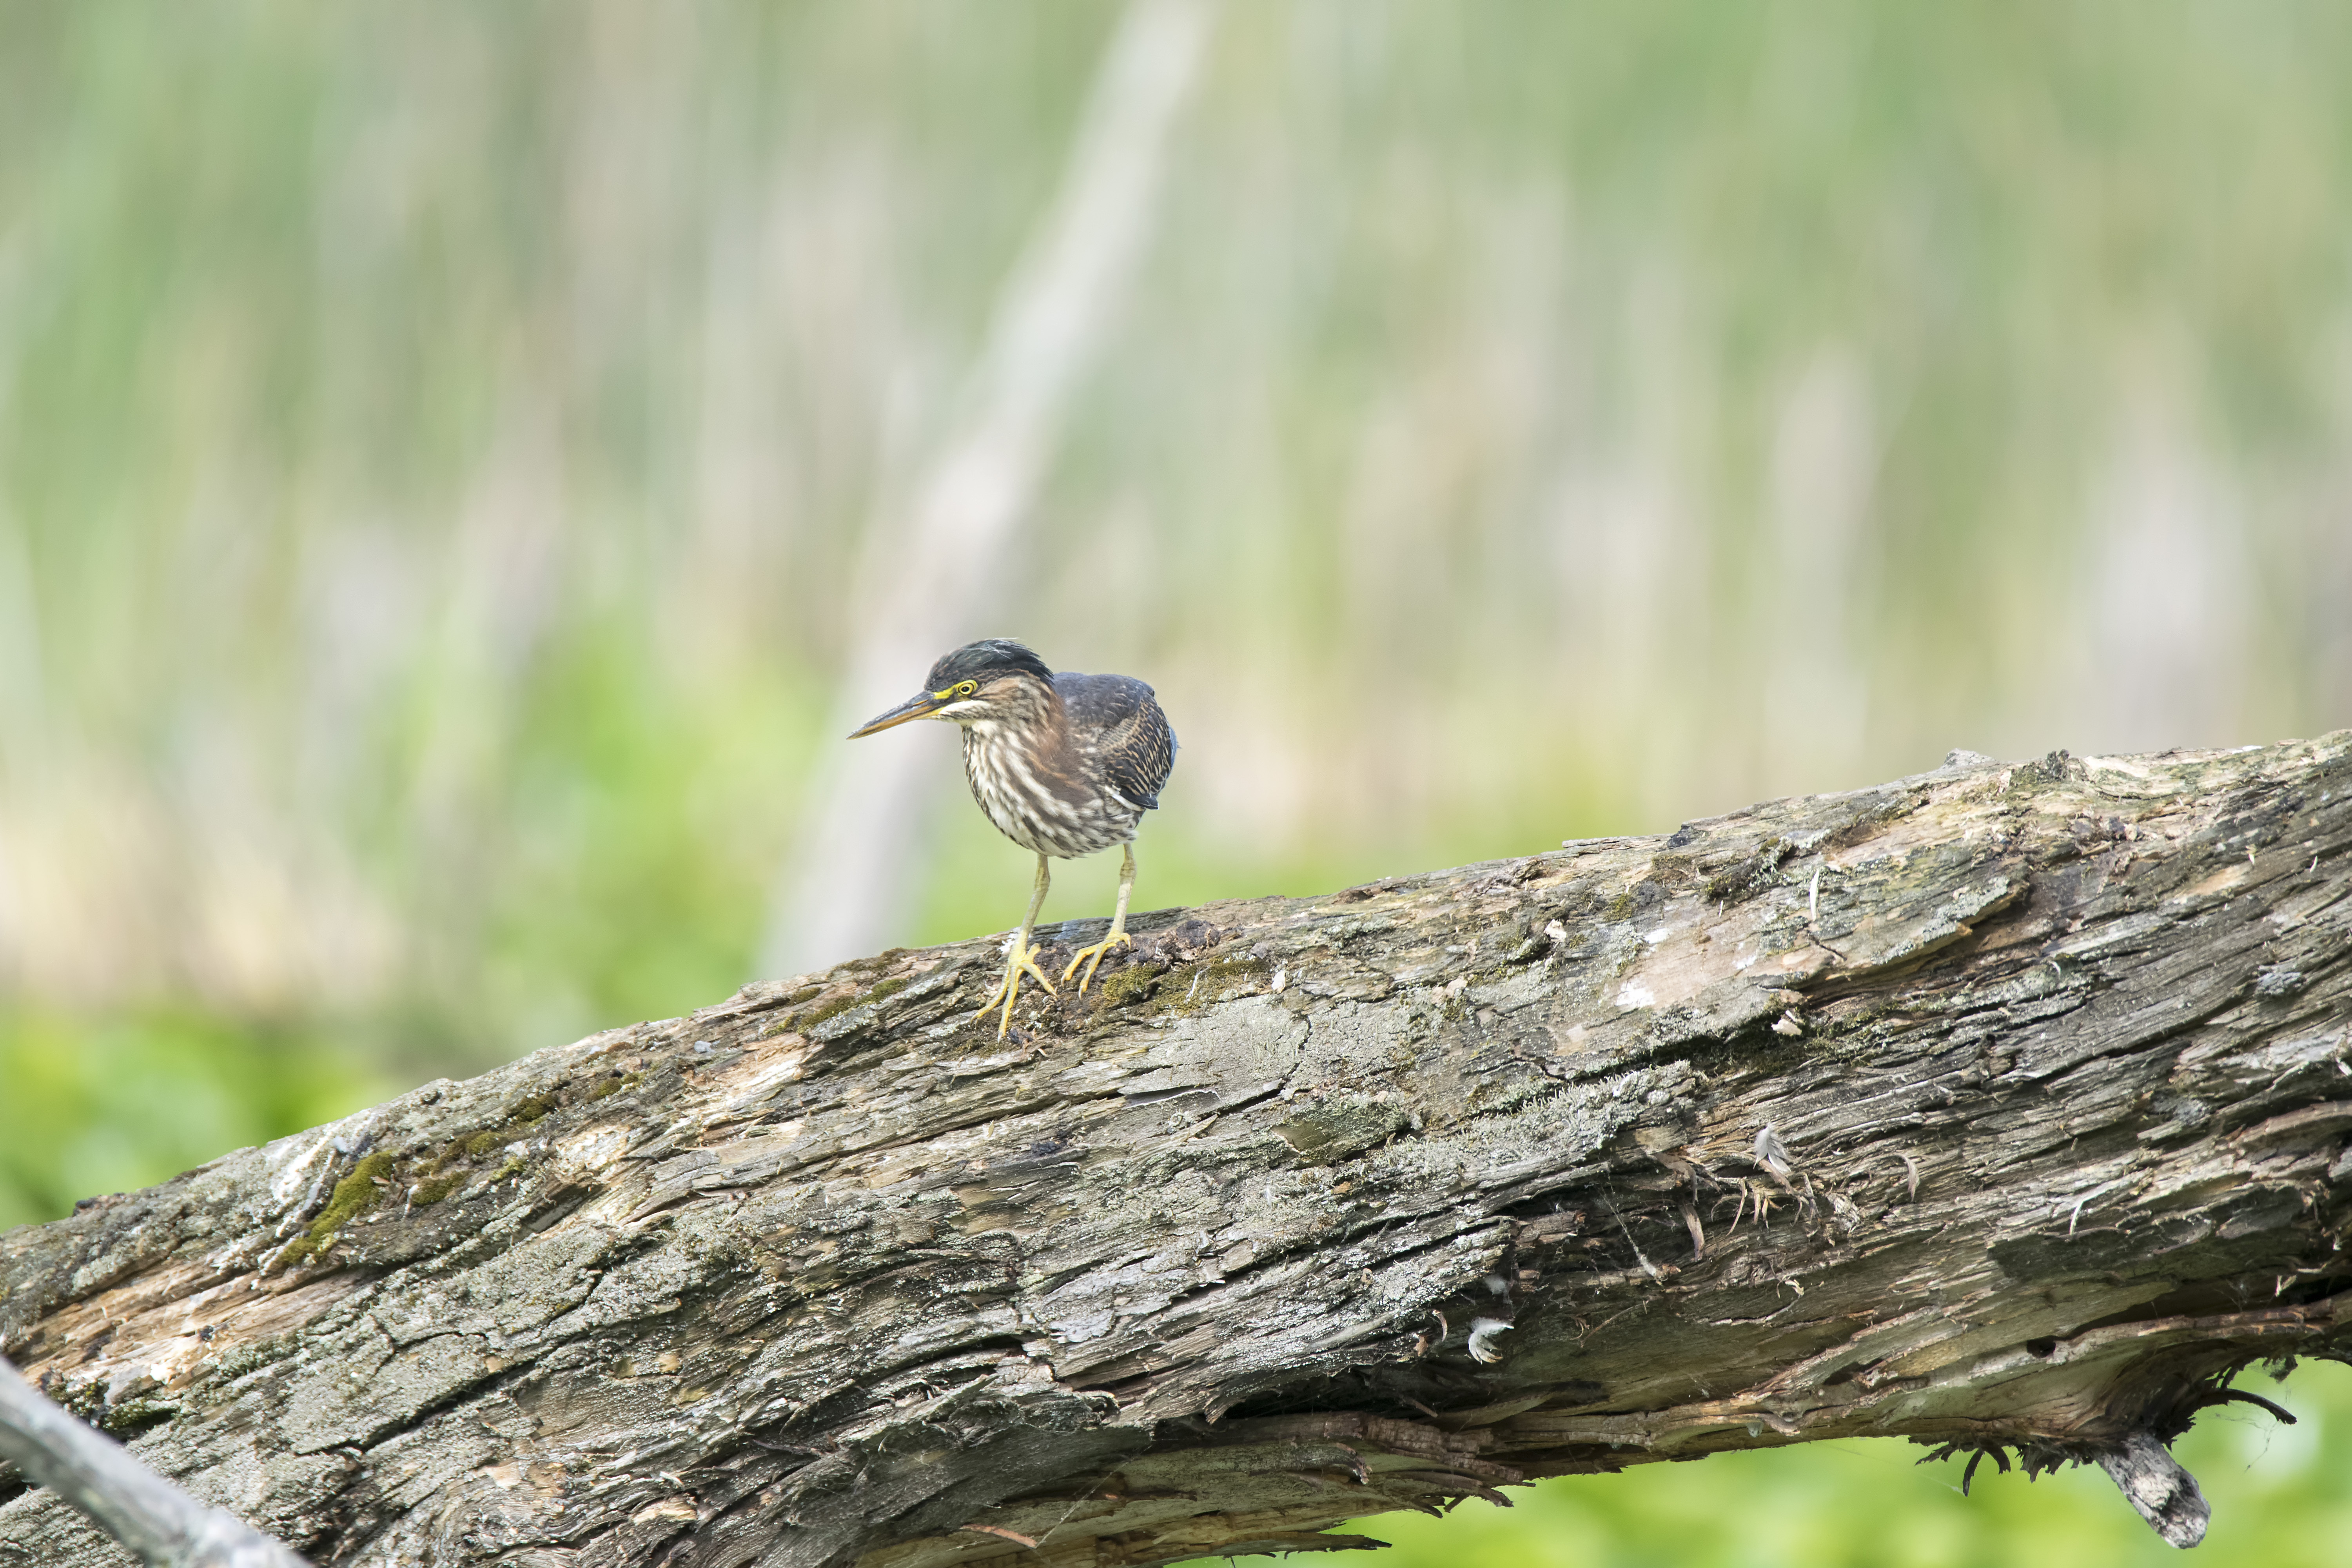
nature, branch, bird, flower, wildlife, green, flora, fauna, canada, vert, sparrow, quebec, heron, sherbrooke, oiseau, macro photography, old world flycatcher, perching bird